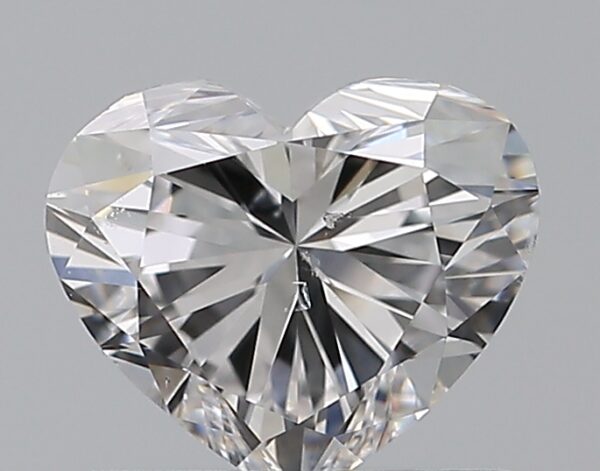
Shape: heart
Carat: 0.7
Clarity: SI1
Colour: D
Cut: EX
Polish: EX
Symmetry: EX
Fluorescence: N
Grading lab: GIA
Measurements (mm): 5.2 x 6.19 x 3.72